Frans Michael Franzén

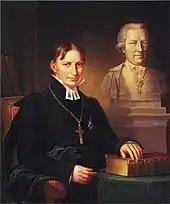
Portrait of F. M. Franzén by Fredric Westin

From the autumn of 1793, when his "Till en ung Flicka and Menniskans anlete" were inserted by Kellgren in the "Stockholmspost", Franzén grew in popular favour by means of many minor poems of singular simplicity and truth, such as "Till Selma", "Den gamle knekten", "Riddar St Göran", "De Små blommorna", "Modren vid vaggan", "Nyårsmorgonen" and "Stjernhimmelen". His songs "Goda gasse glaset töm", "Sörj ej den gryende dagen förut", "Champagnevinet" and "Beväringssång" were widely sung, and in 1797 he won the prize of the Swedish Academy by his "Sång öfver grefve Filip Creutz".